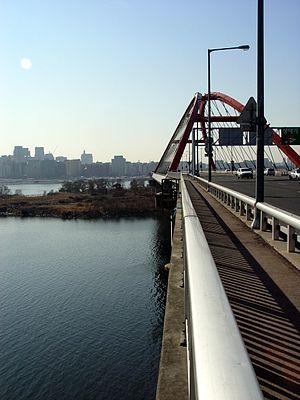
Cet article recense les zones humides de Corée du Sud concernées par la convention de Ramsar.